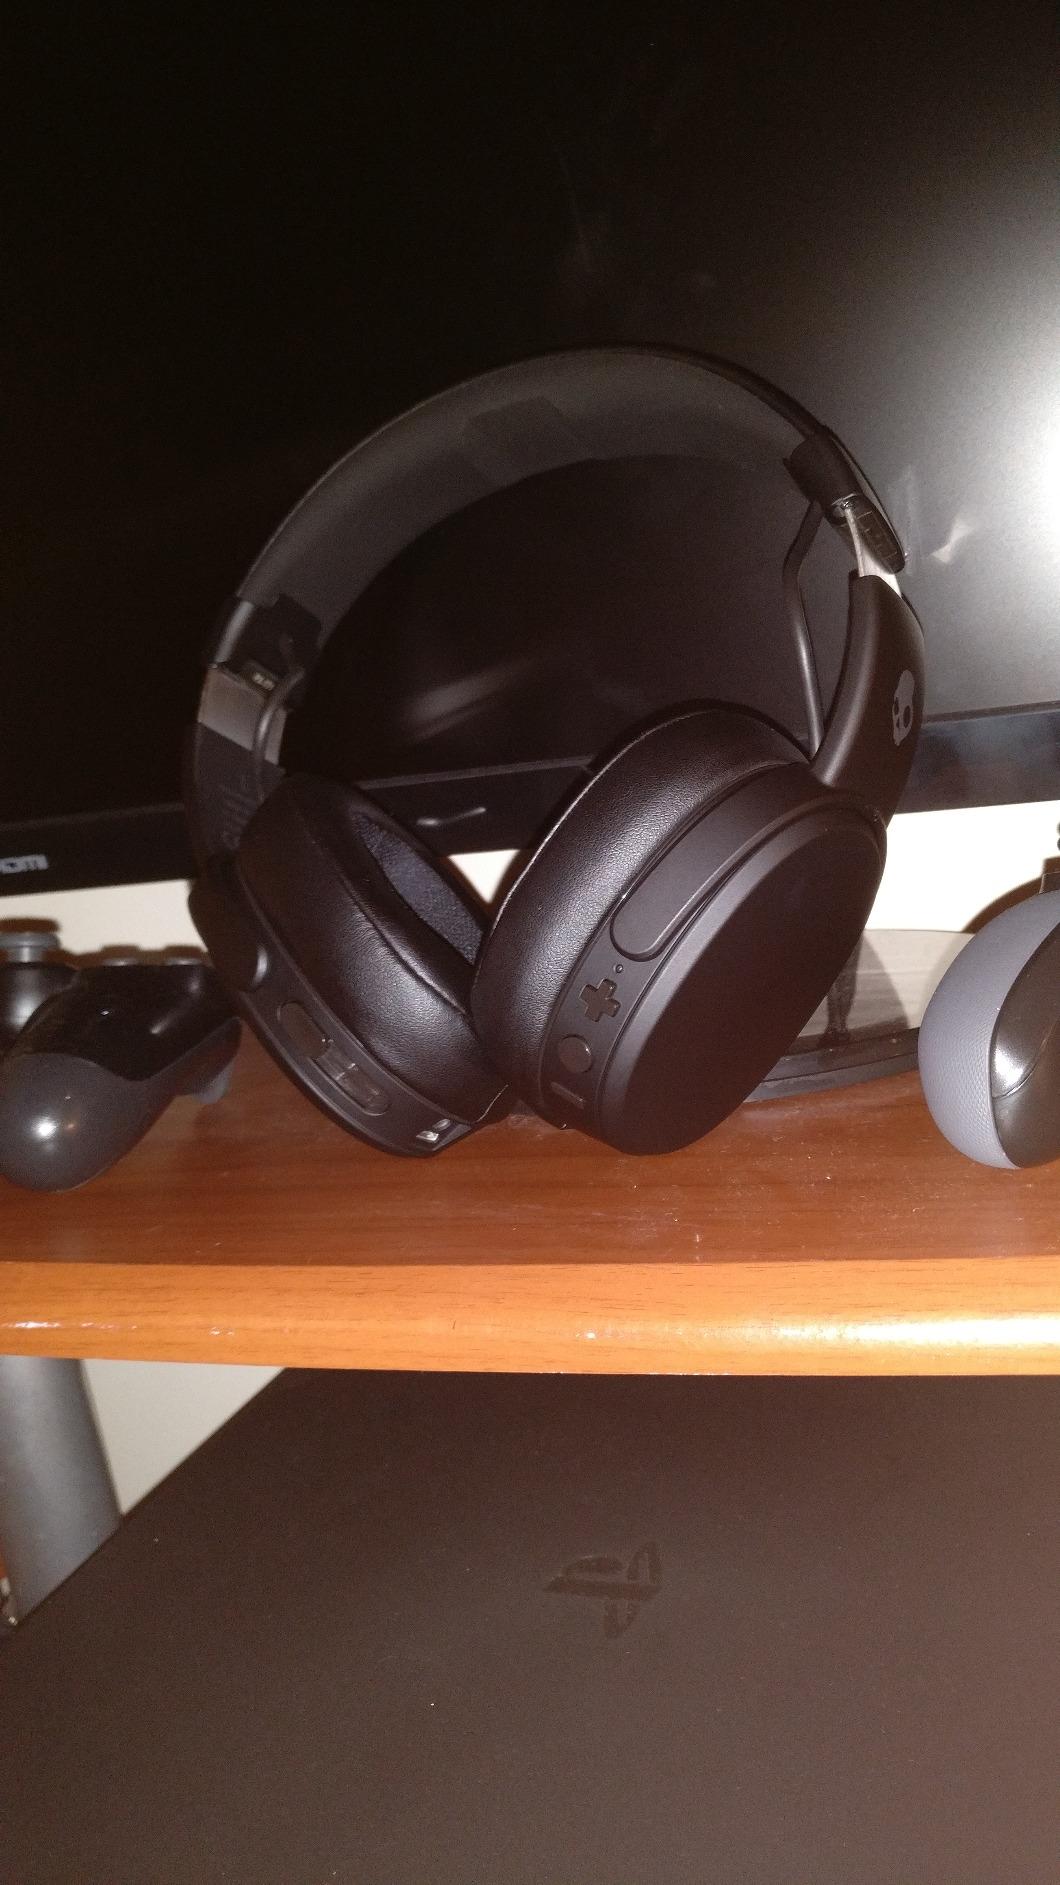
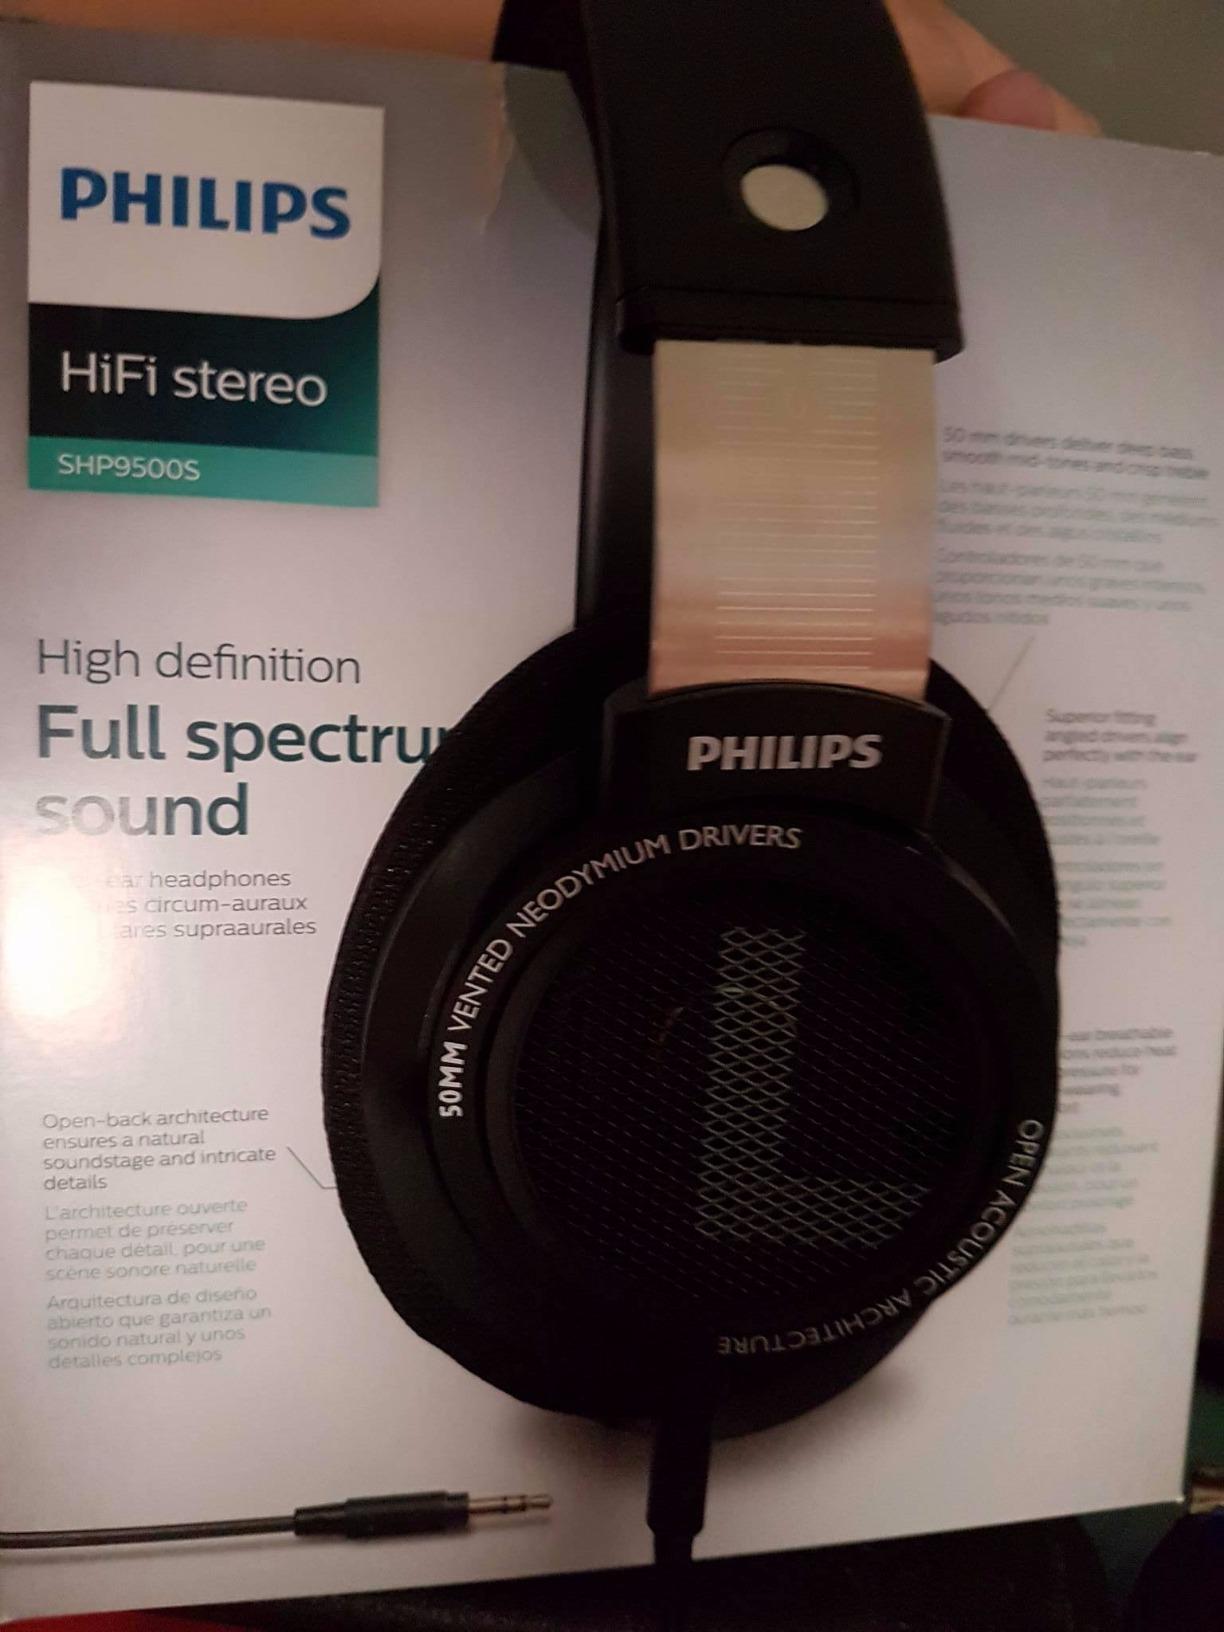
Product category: headphones
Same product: no